Black Death

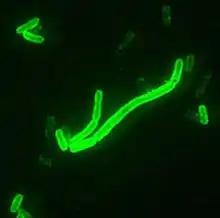
"Yersinia pestis" (200 × magnification), the bacterium that causes plague

Research from 2017 suggests plague first infected humans in Europe and Asia in the Late Neolithic-Early Bronze Age. Research in 2018 found evidence of "Yersinia pestis" in an ancient Swedish tomb, which may have been associated with the "Neolithic decline" around 3000 BCE, in which European populations fell significantly. This "Y. pestis" may have been different from more modern types, with bubonic plague transmissible by fleas first known from Bronze Age remains near Samara.